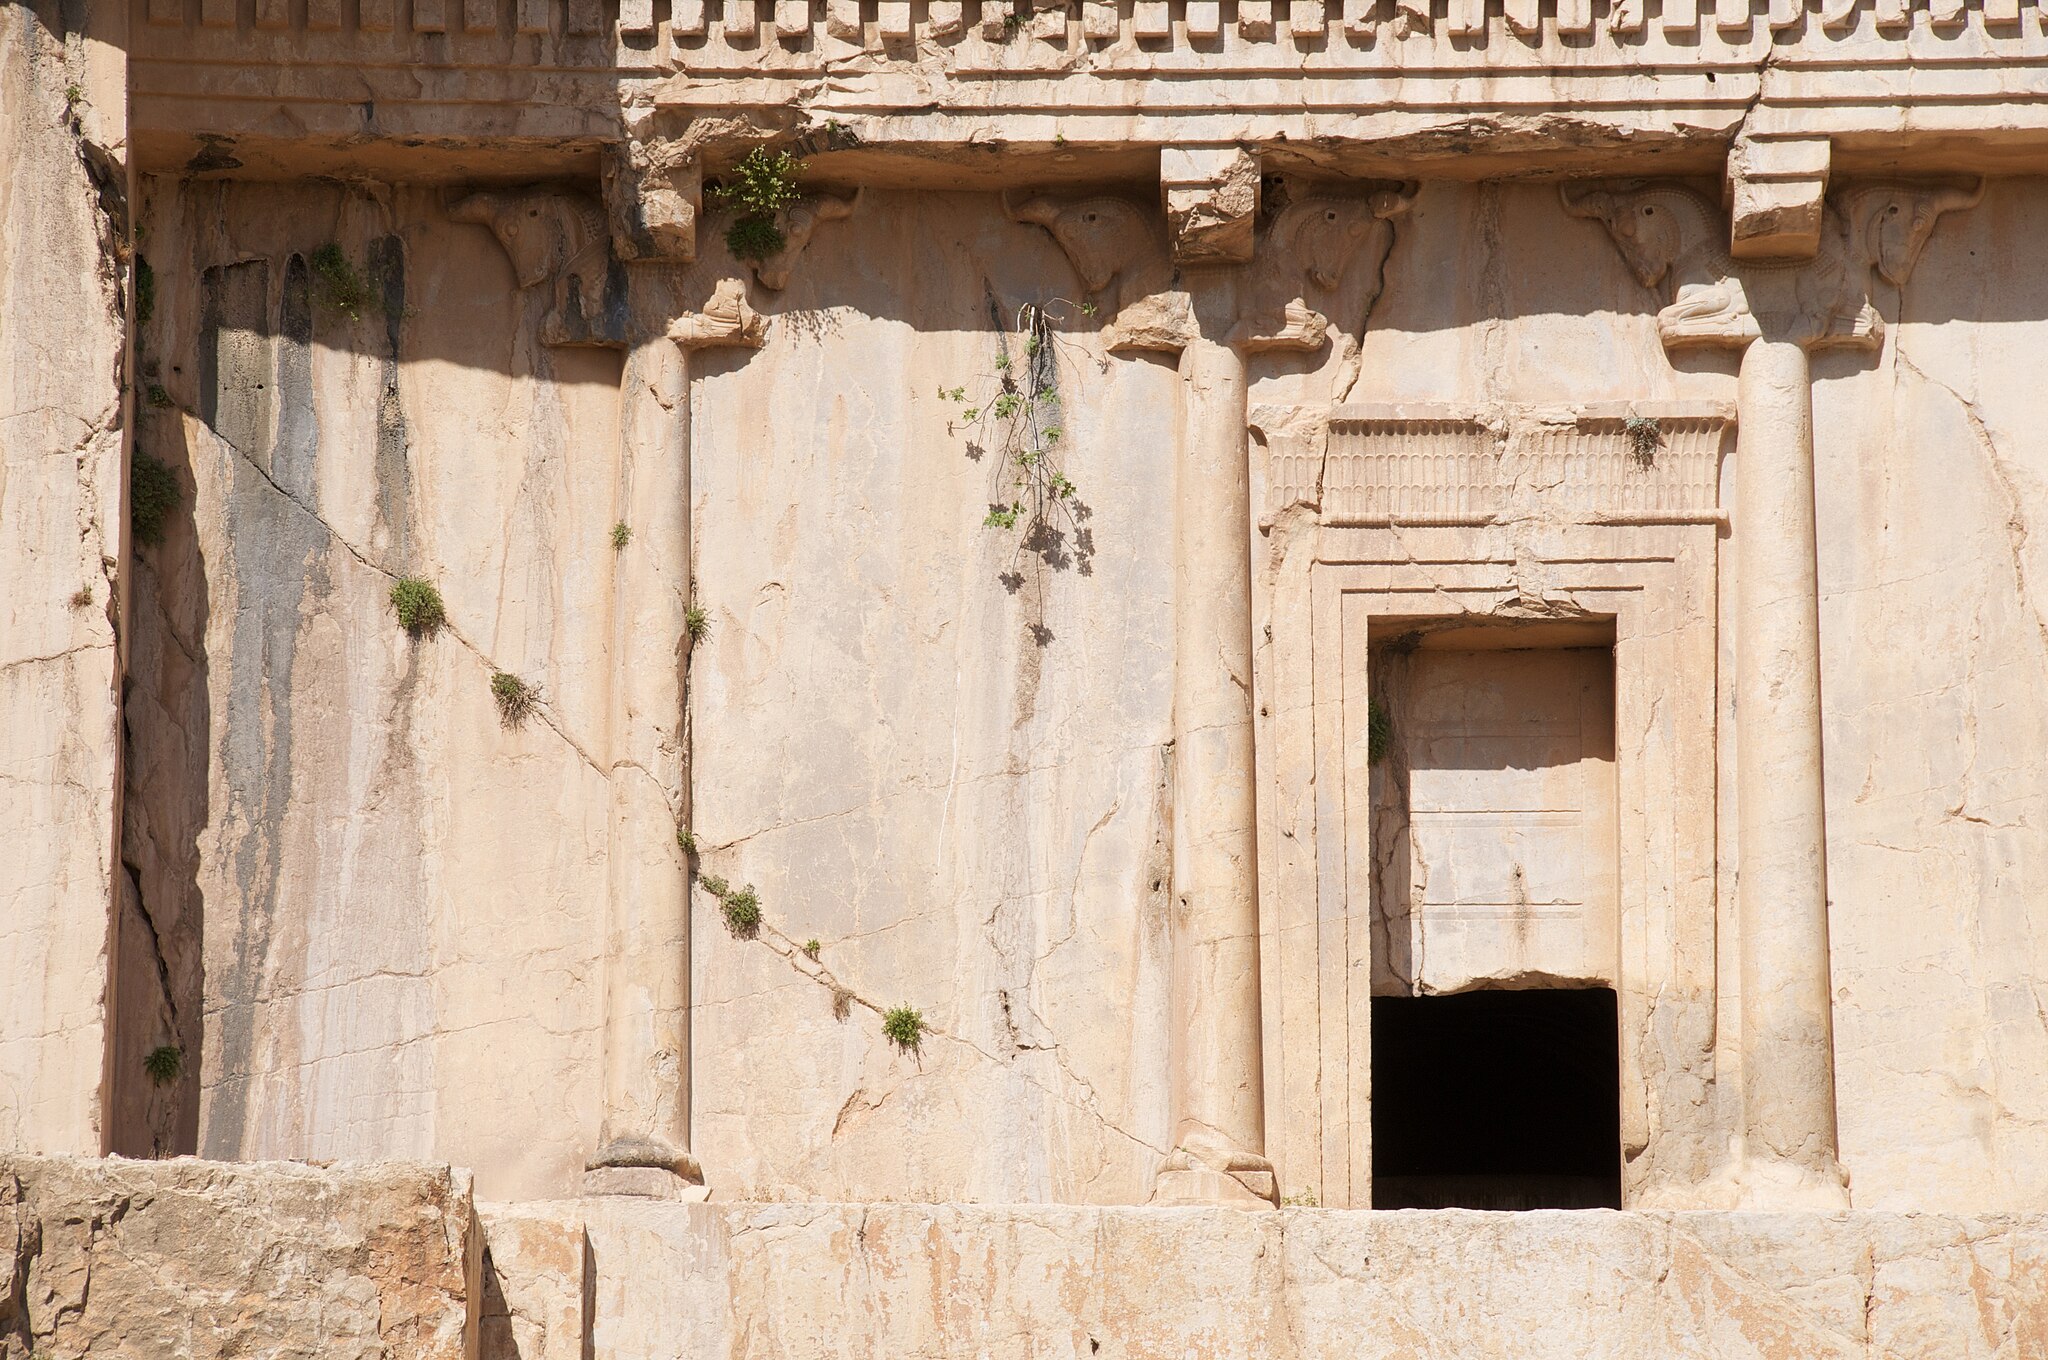
Title: Detail Tomb of Xerxes I (4885395059)
Description: Seen at Naqsh-e Rustam, Iran
Date: 2010-04-19 15:51
Categories: Tomb of Xerxes I, Flickr images reviewed by FlickreviewR 2, Files from A.Davey Flickr stream